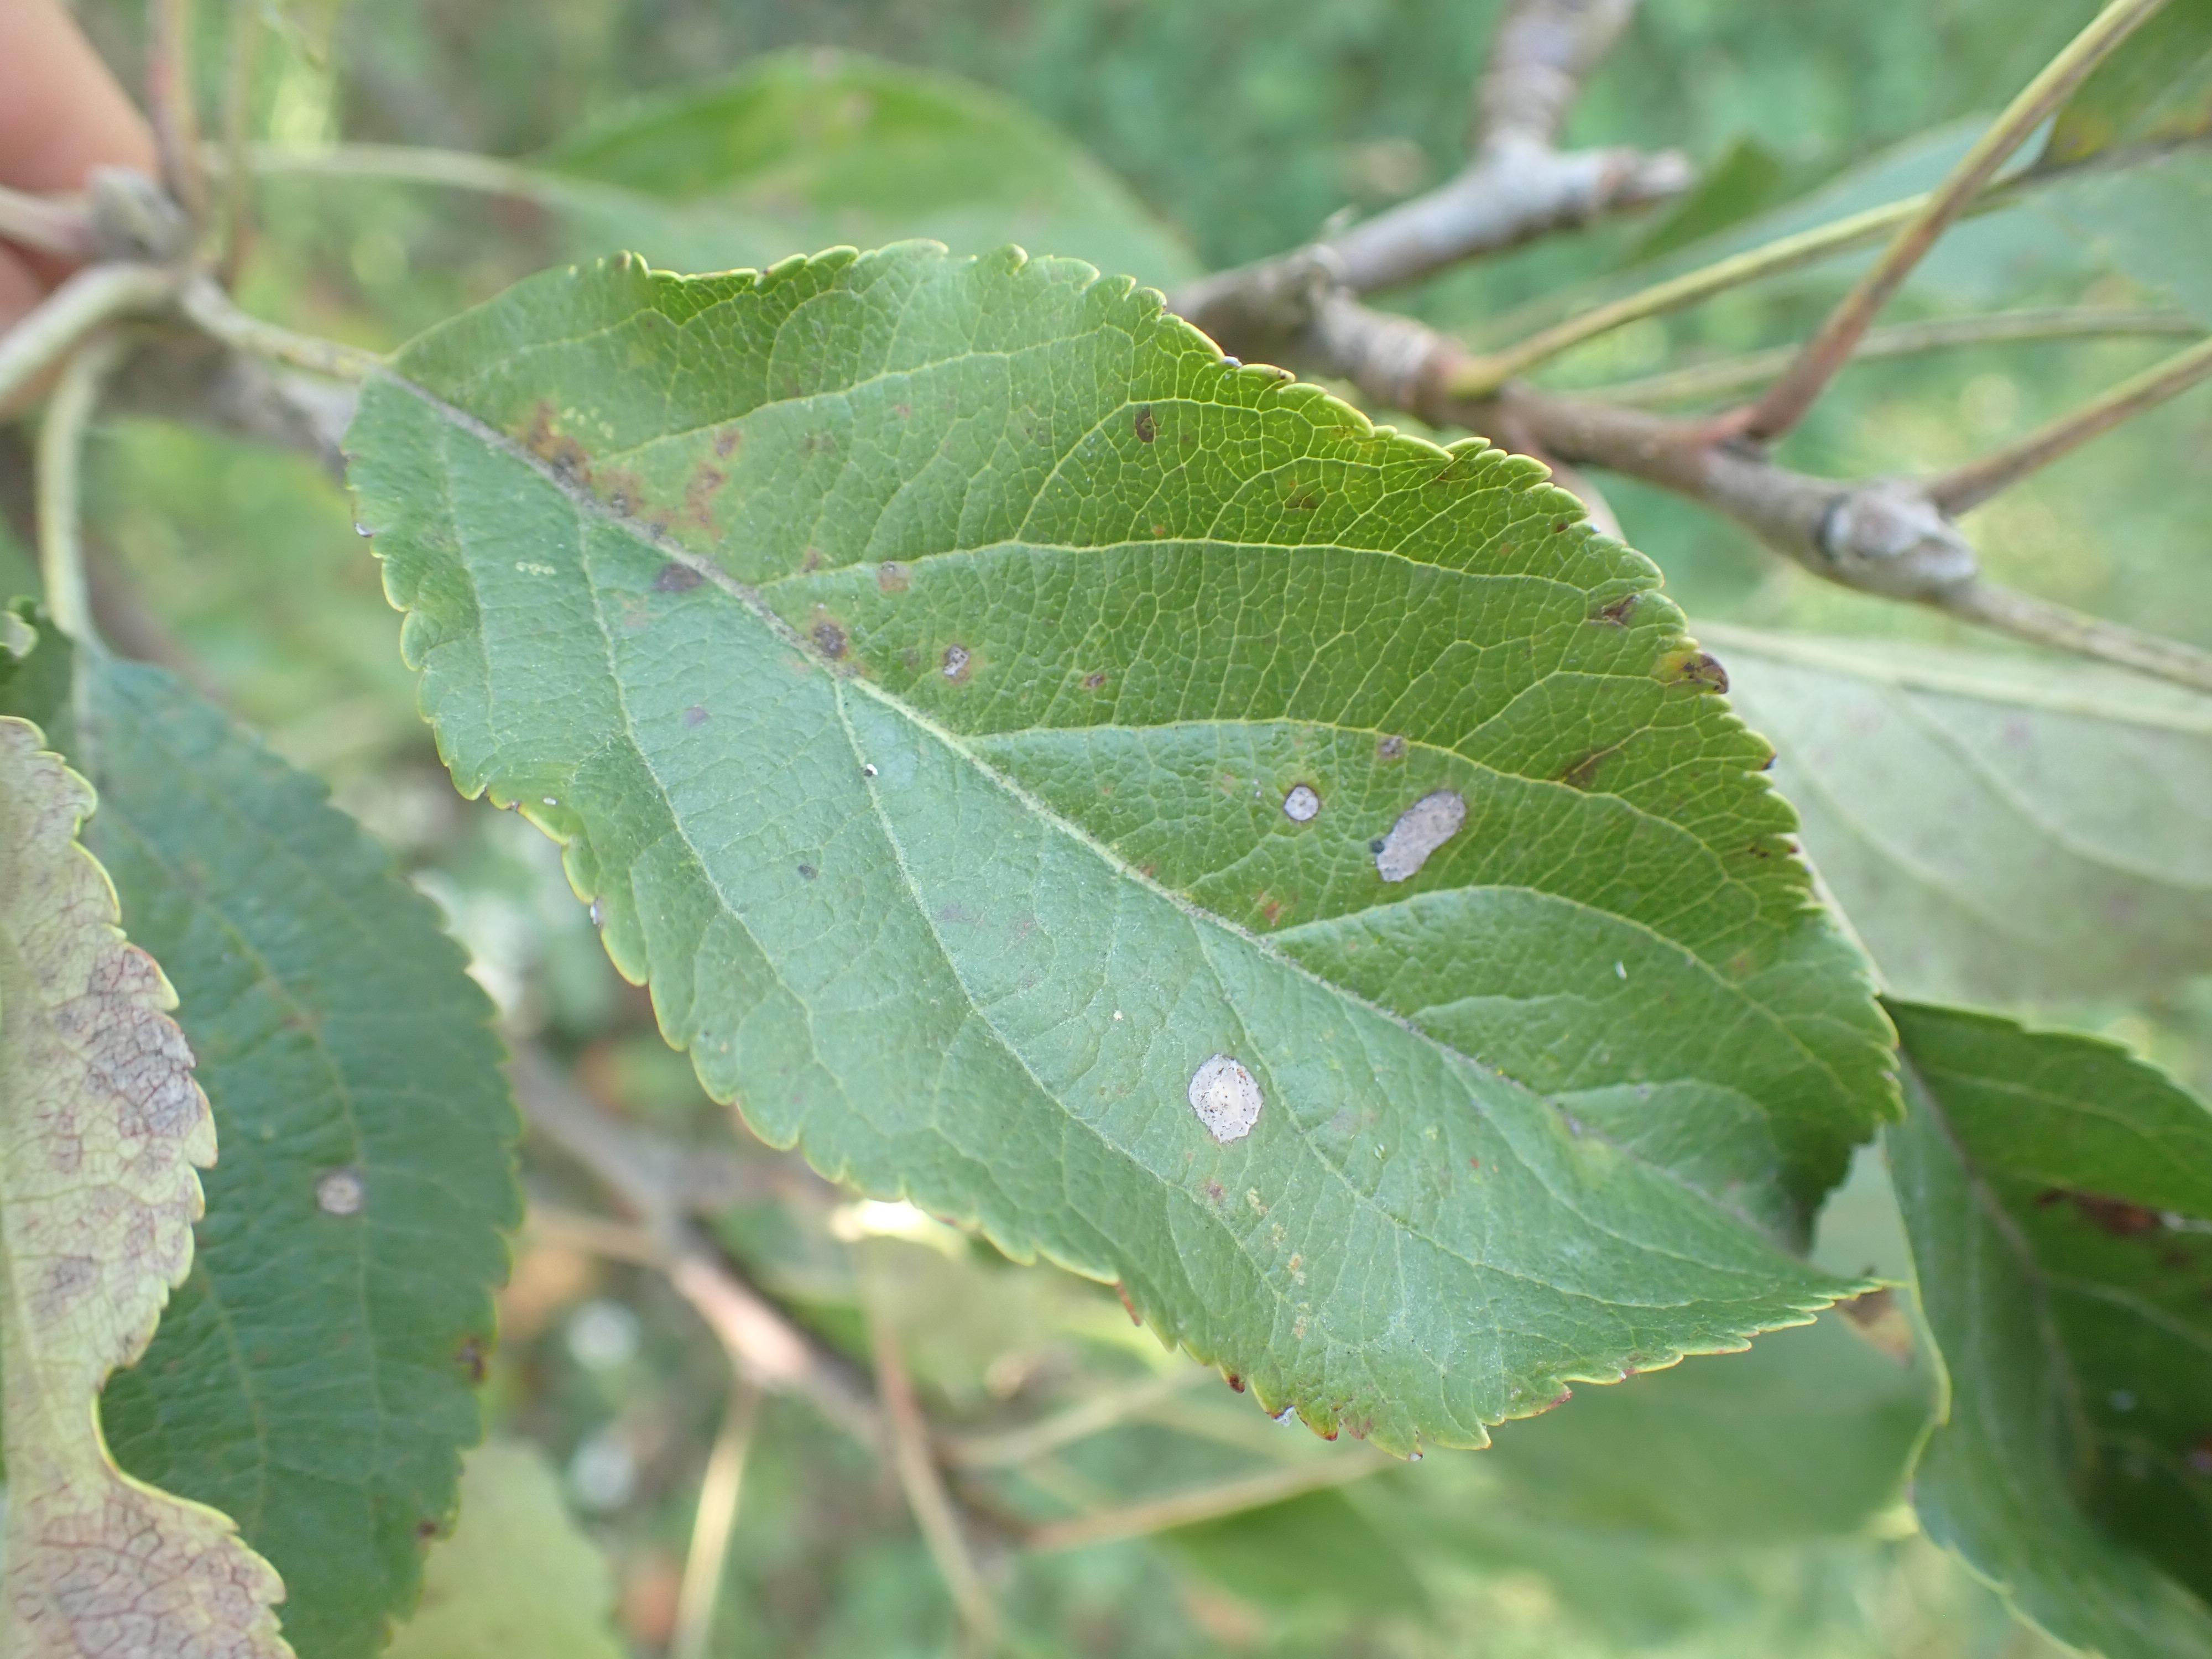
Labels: complex